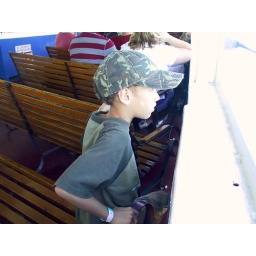
Navy Pier in Chicago - Boat ride on chicago river and lake michigan